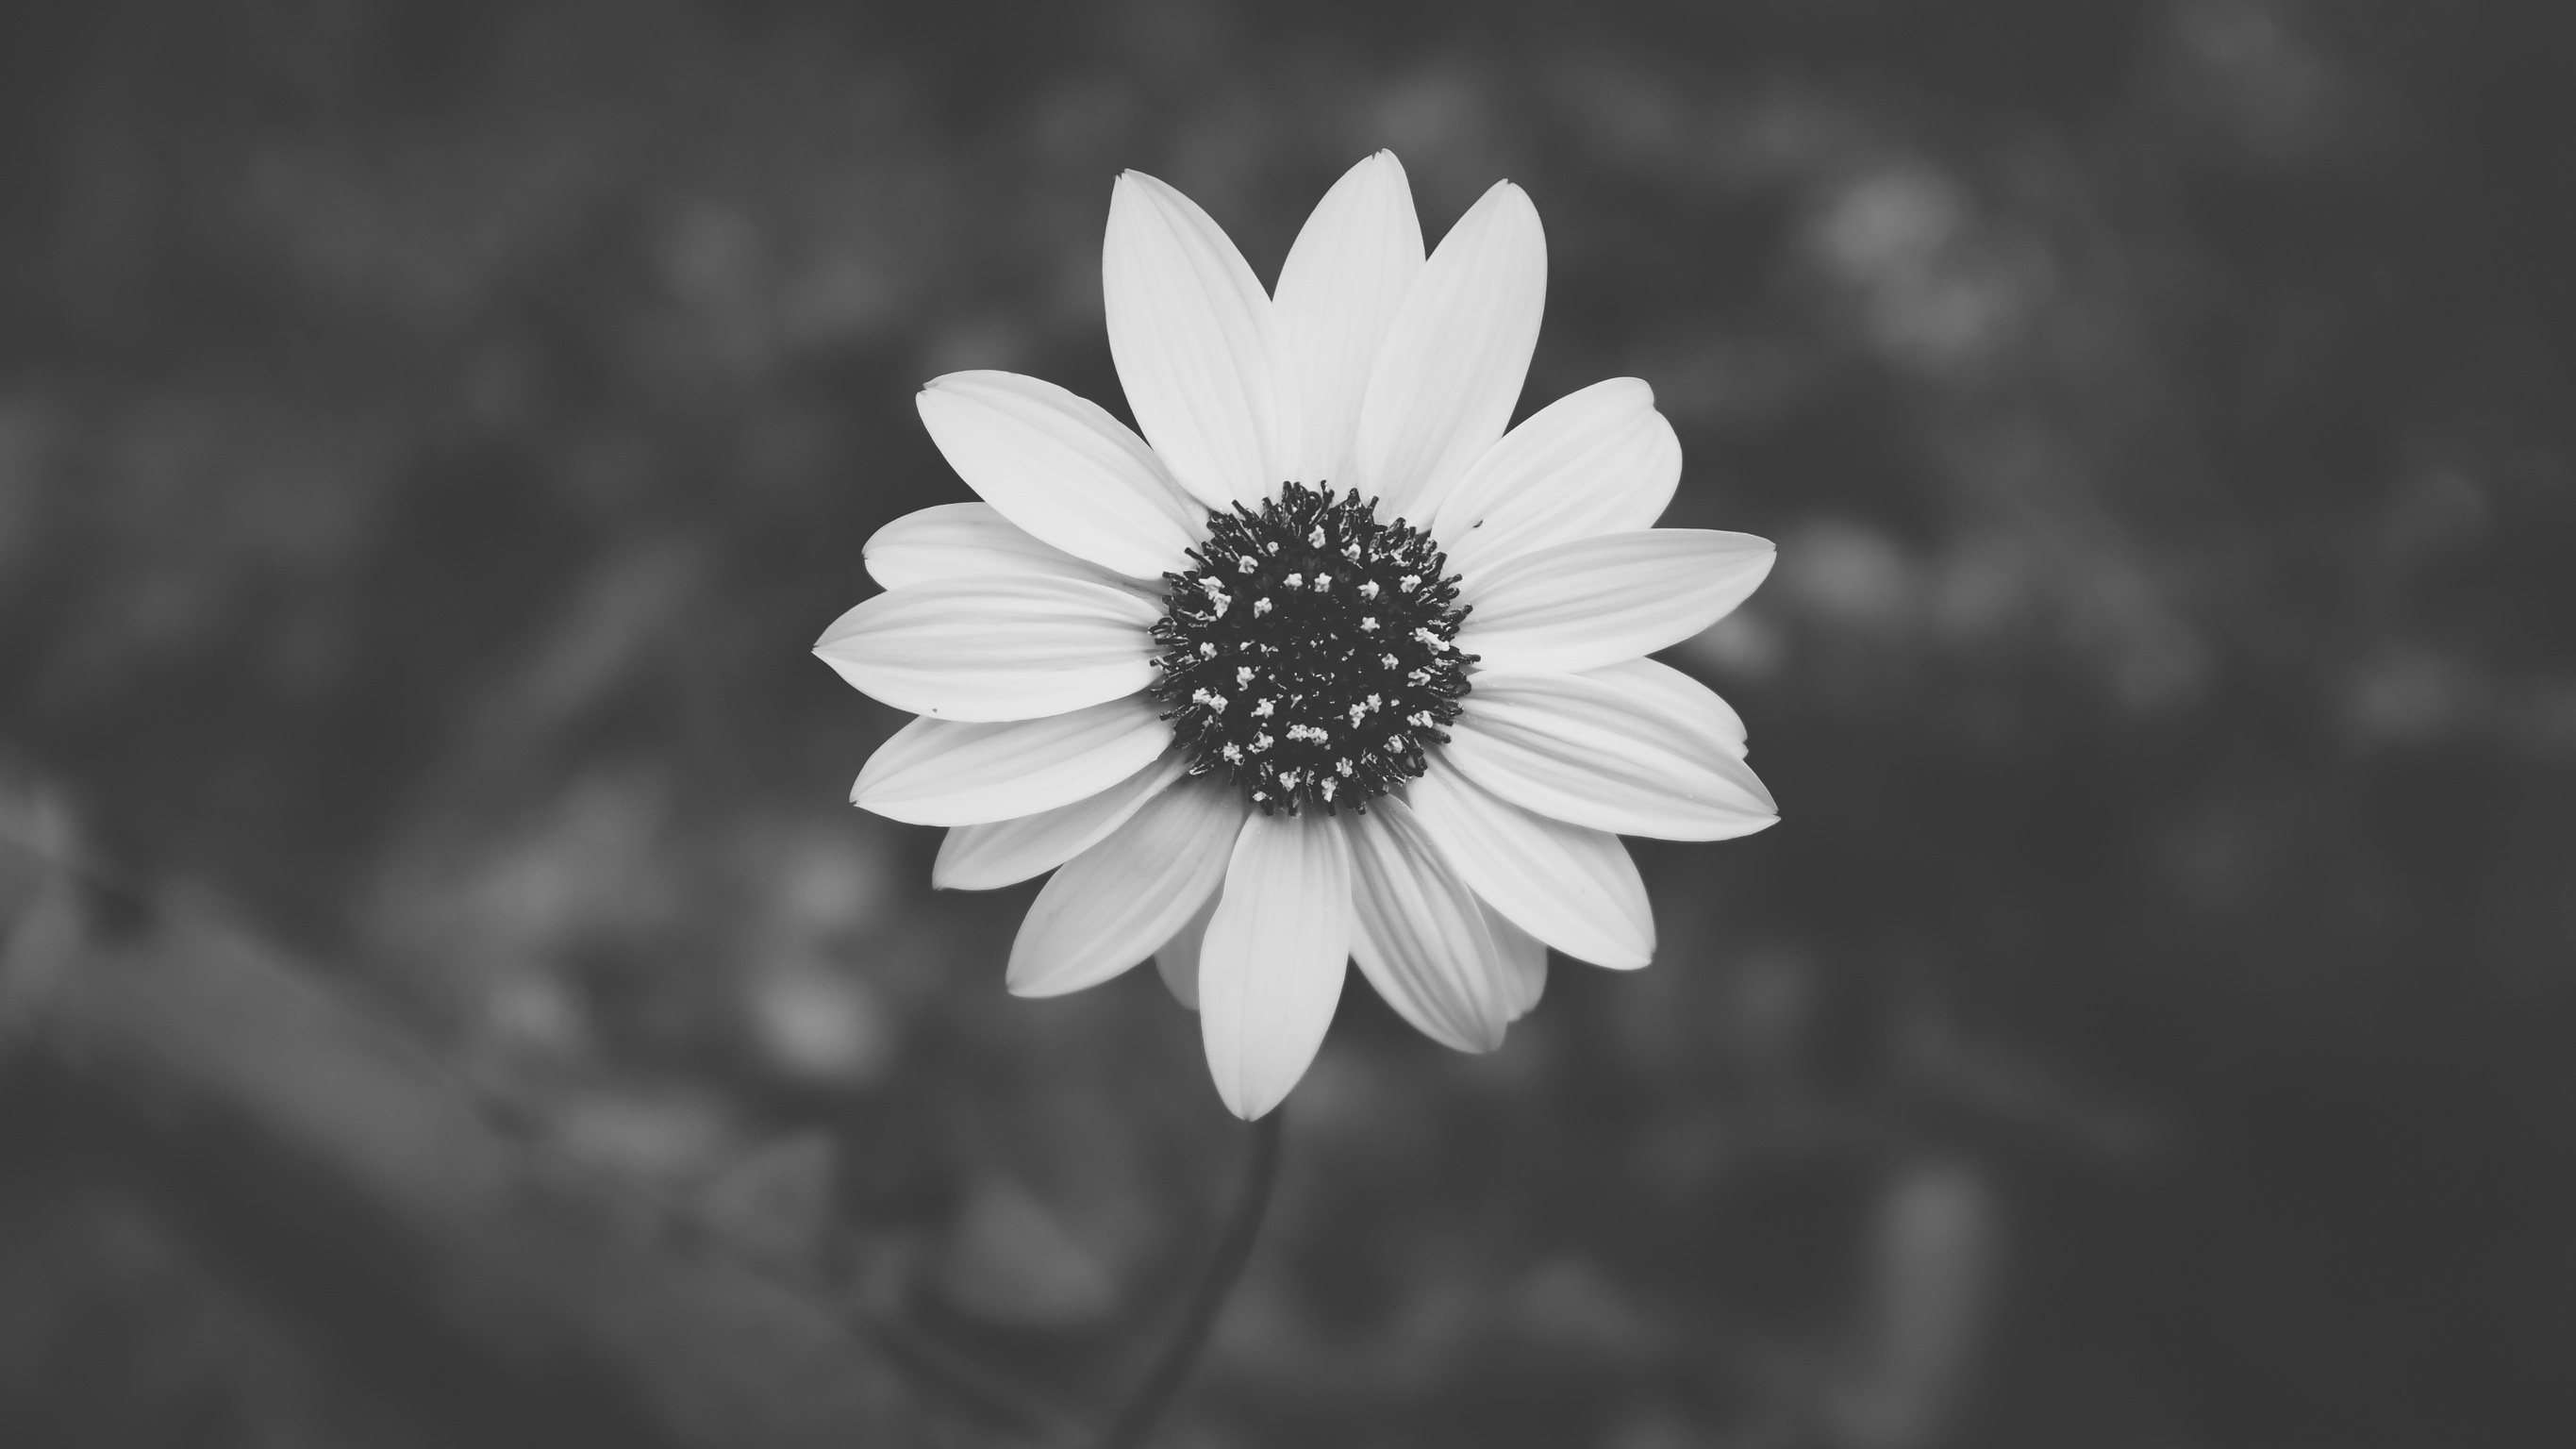
blossom, black and white, plant, white, photography, flower, petal, floral, daisy, botany, blooming, black, monochrome, flora, botanical, close up, petals, macro photography, flowering plant, daisy family, oxeye daisy, monochrome photography, plant stem, land plant